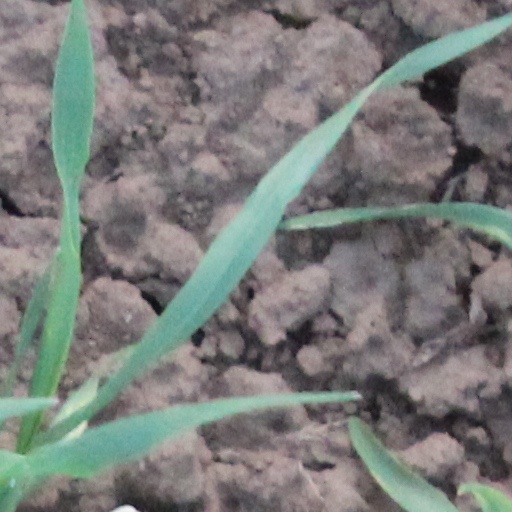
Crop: wheat